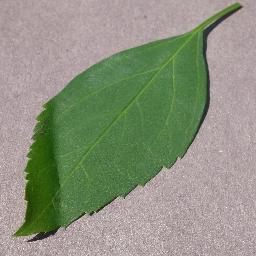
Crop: cherry
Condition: (including_sour)_healthy